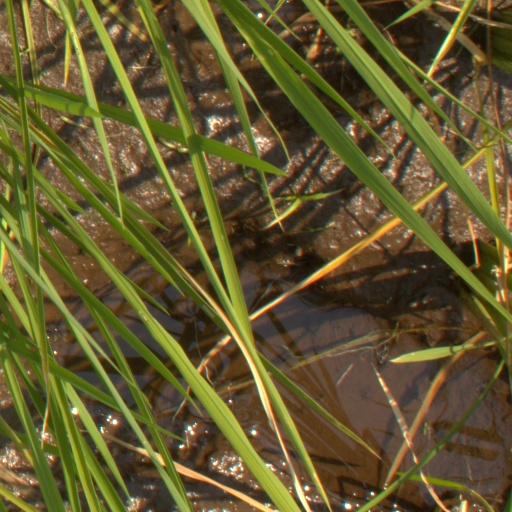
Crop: rice